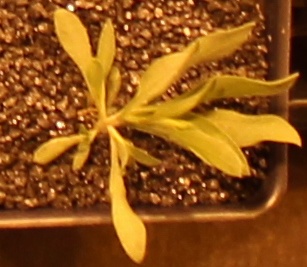
Label: Kochia